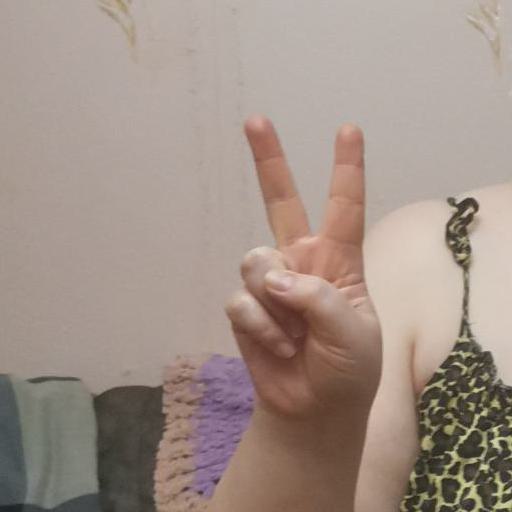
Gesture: peace